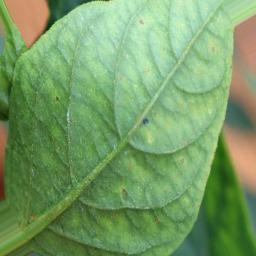
Label: nutritional